Isabella of France

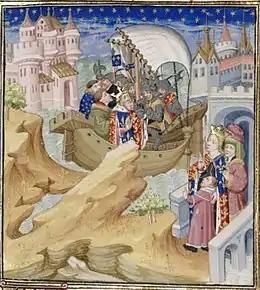
An imaginative medieval interpretation of Edward's arrest by Isabella, seen watching from the right

The retribution began immediately. Hugh Despenser the Elder had been captured at Bristol, and despite some attempts by Isabella to protect him, was promptly executed by his Lancastrian enemies – his body was hacked to pieces and fed to the local dogs. The remainder of the former regime were brought to Isabella. Edmund Fitzalan, a key supporter of Edward II and who had received many of Mortimer's confiscated lands in 1322, was executed on 17 November. Hugh Despenser the Younger was sentenced to be brutally executed on 24 November, and a huge crowd gathered in anticipation at seeing him die. They dragged him from his horse, stripped him, and scrawled Biblical verses against corruption and arrogance on his skin. He was then dragged into the city, presented to Queen Isabella, Roger Mortimer and the Lancastrians. Despenser was then condemned to hang as a thief, be castrated, and then to be drawn and quartered as a traitor, his quarters to be dispersed throughout England. Simon of Reading, one of the Despensers' supporters, was hanged next to him, on charges of insulting Isabella. Once the core of the Despenser regime had been executed, Isabella and Mortimer began to show restraint. Lesser nobles were pardoned and the clerks at the heart of the government, mostly appointed by the Despensers and Stapledon, were confirmed in office. All that was left now was the question of Edward II, still officially Isabella's legal husband and lawful king.